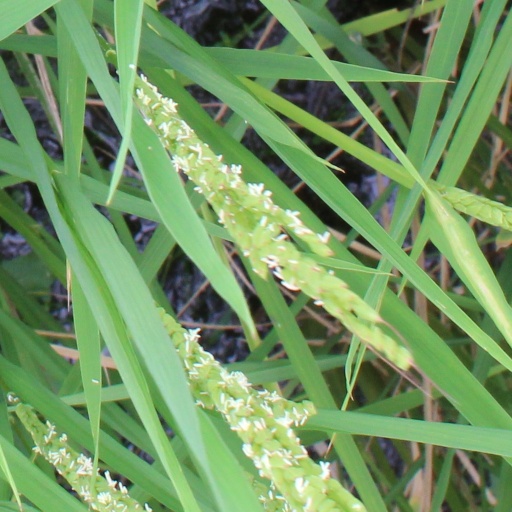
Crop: rice